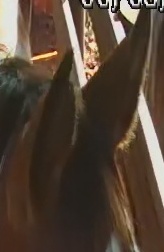
Face region: ears (position_of_ears)
Pain indicator: not_present